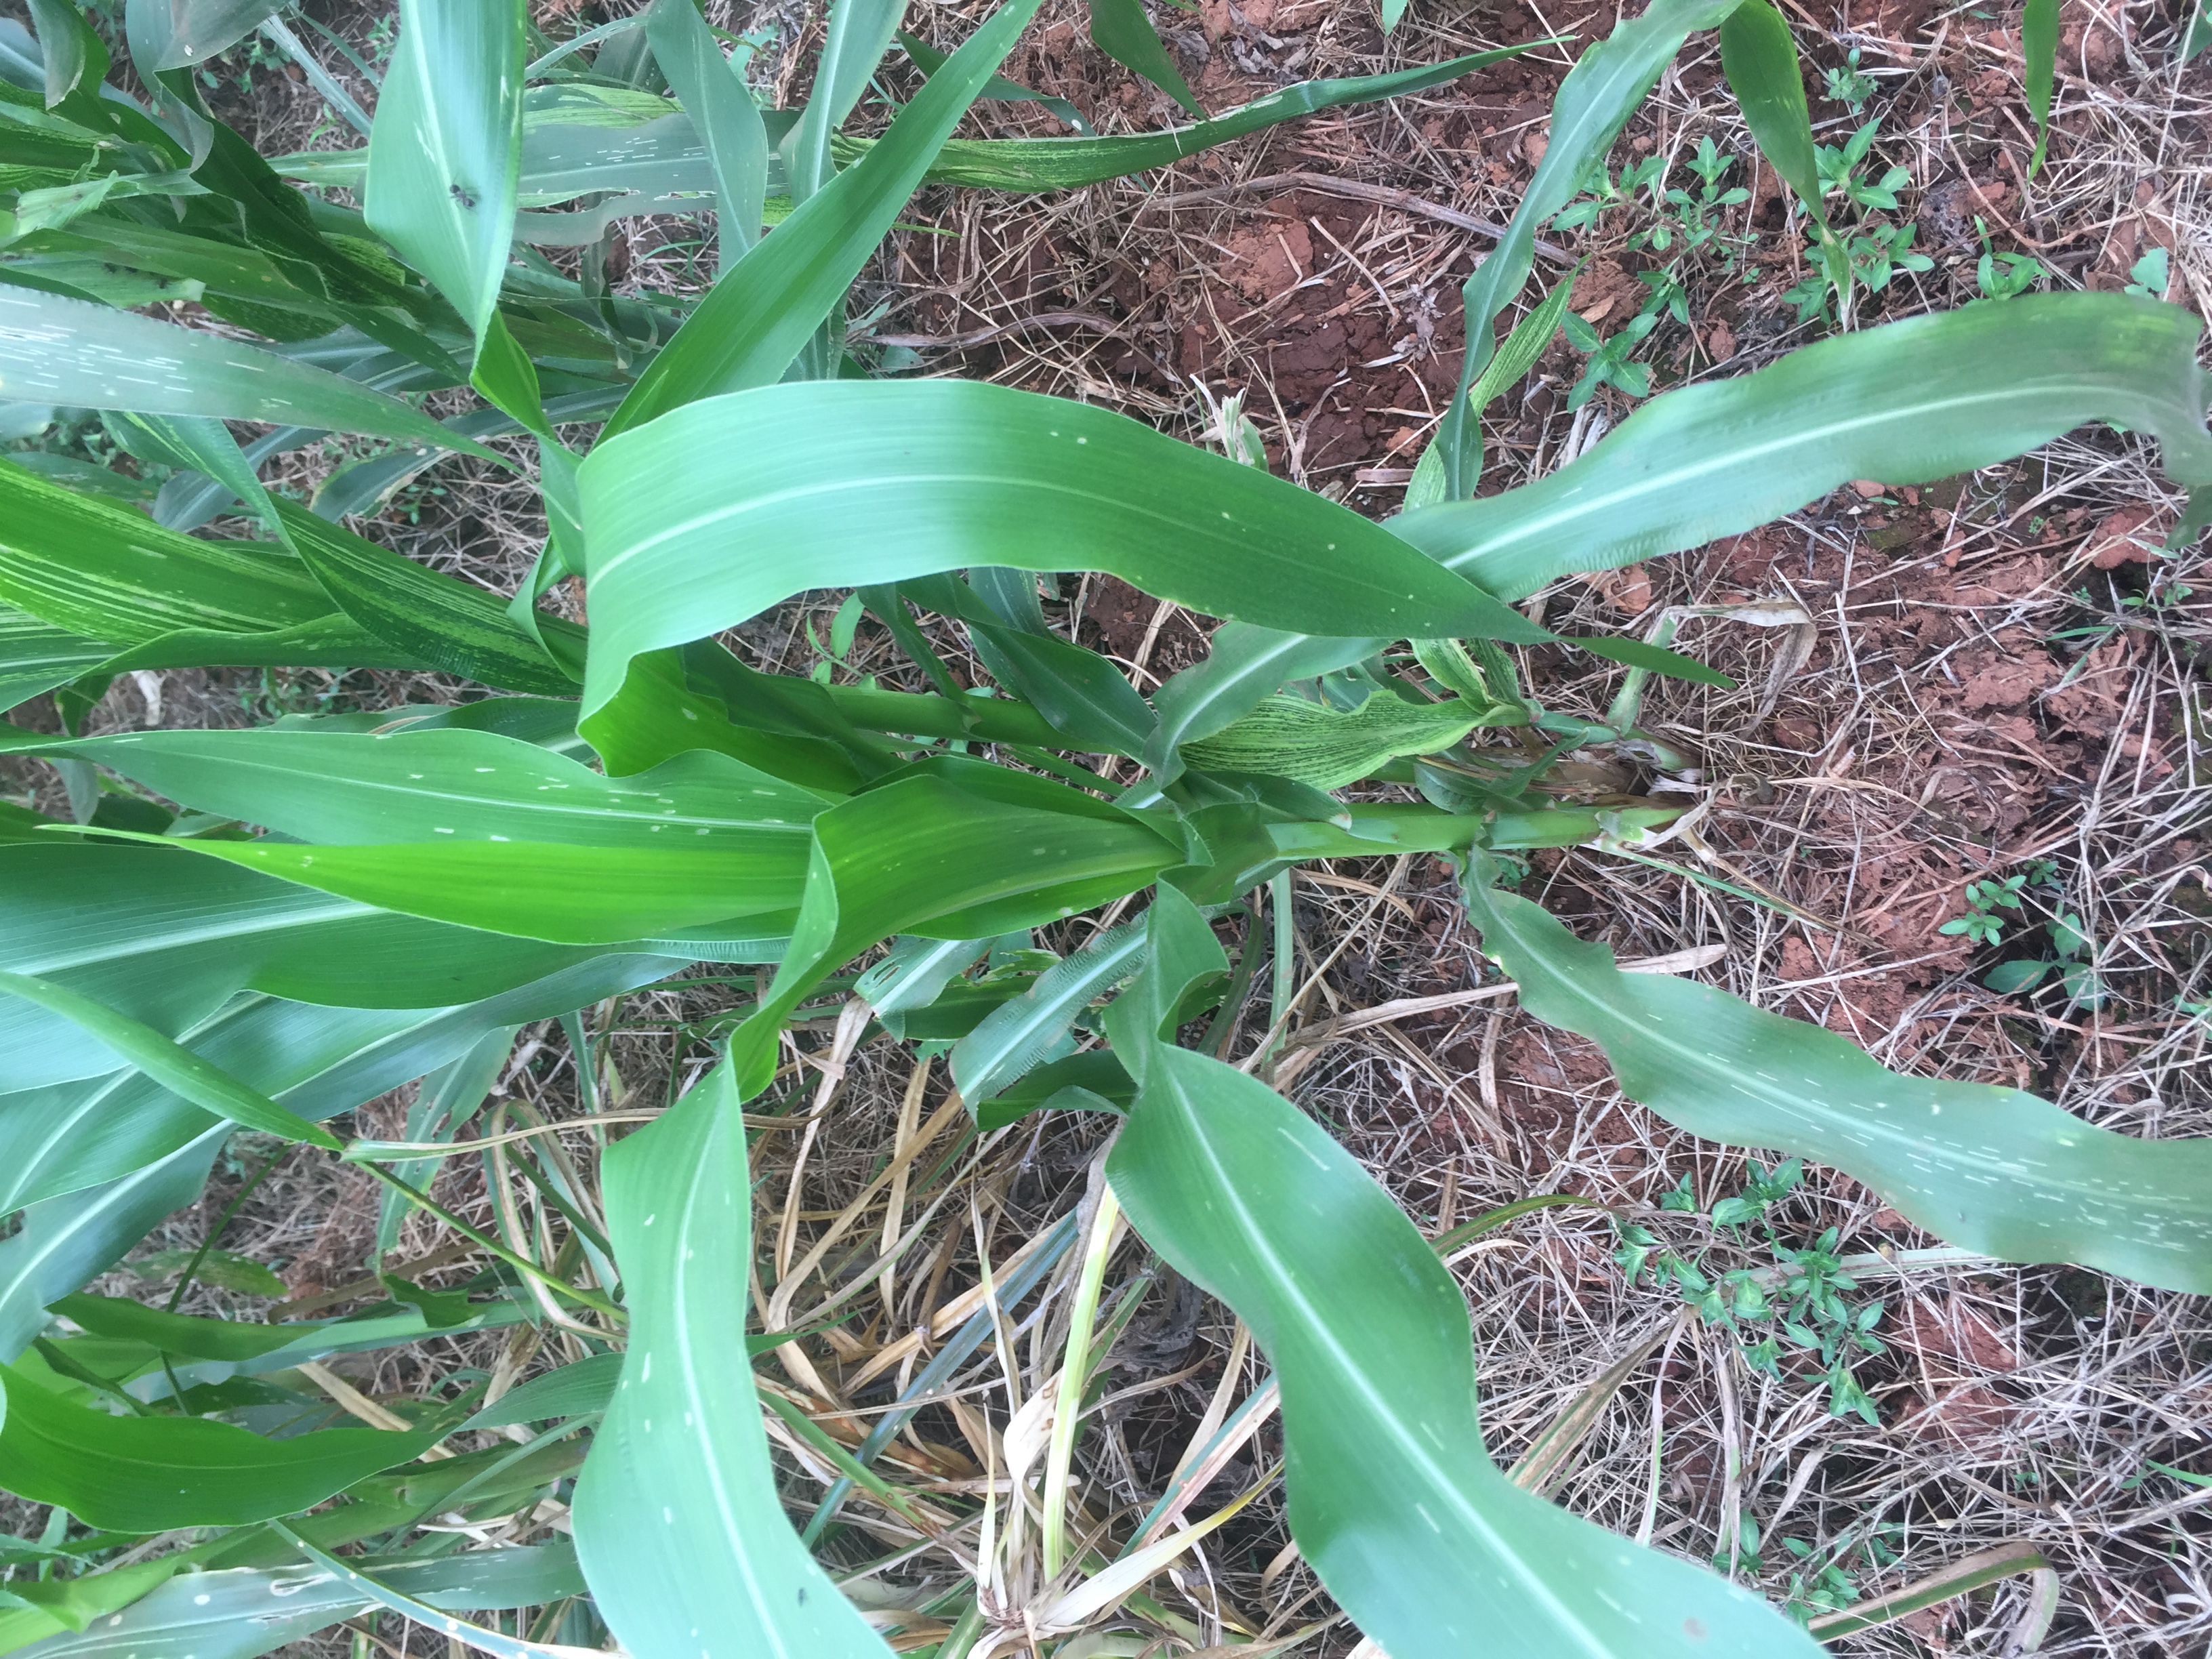
Label: helminthosporium_leaf_blight